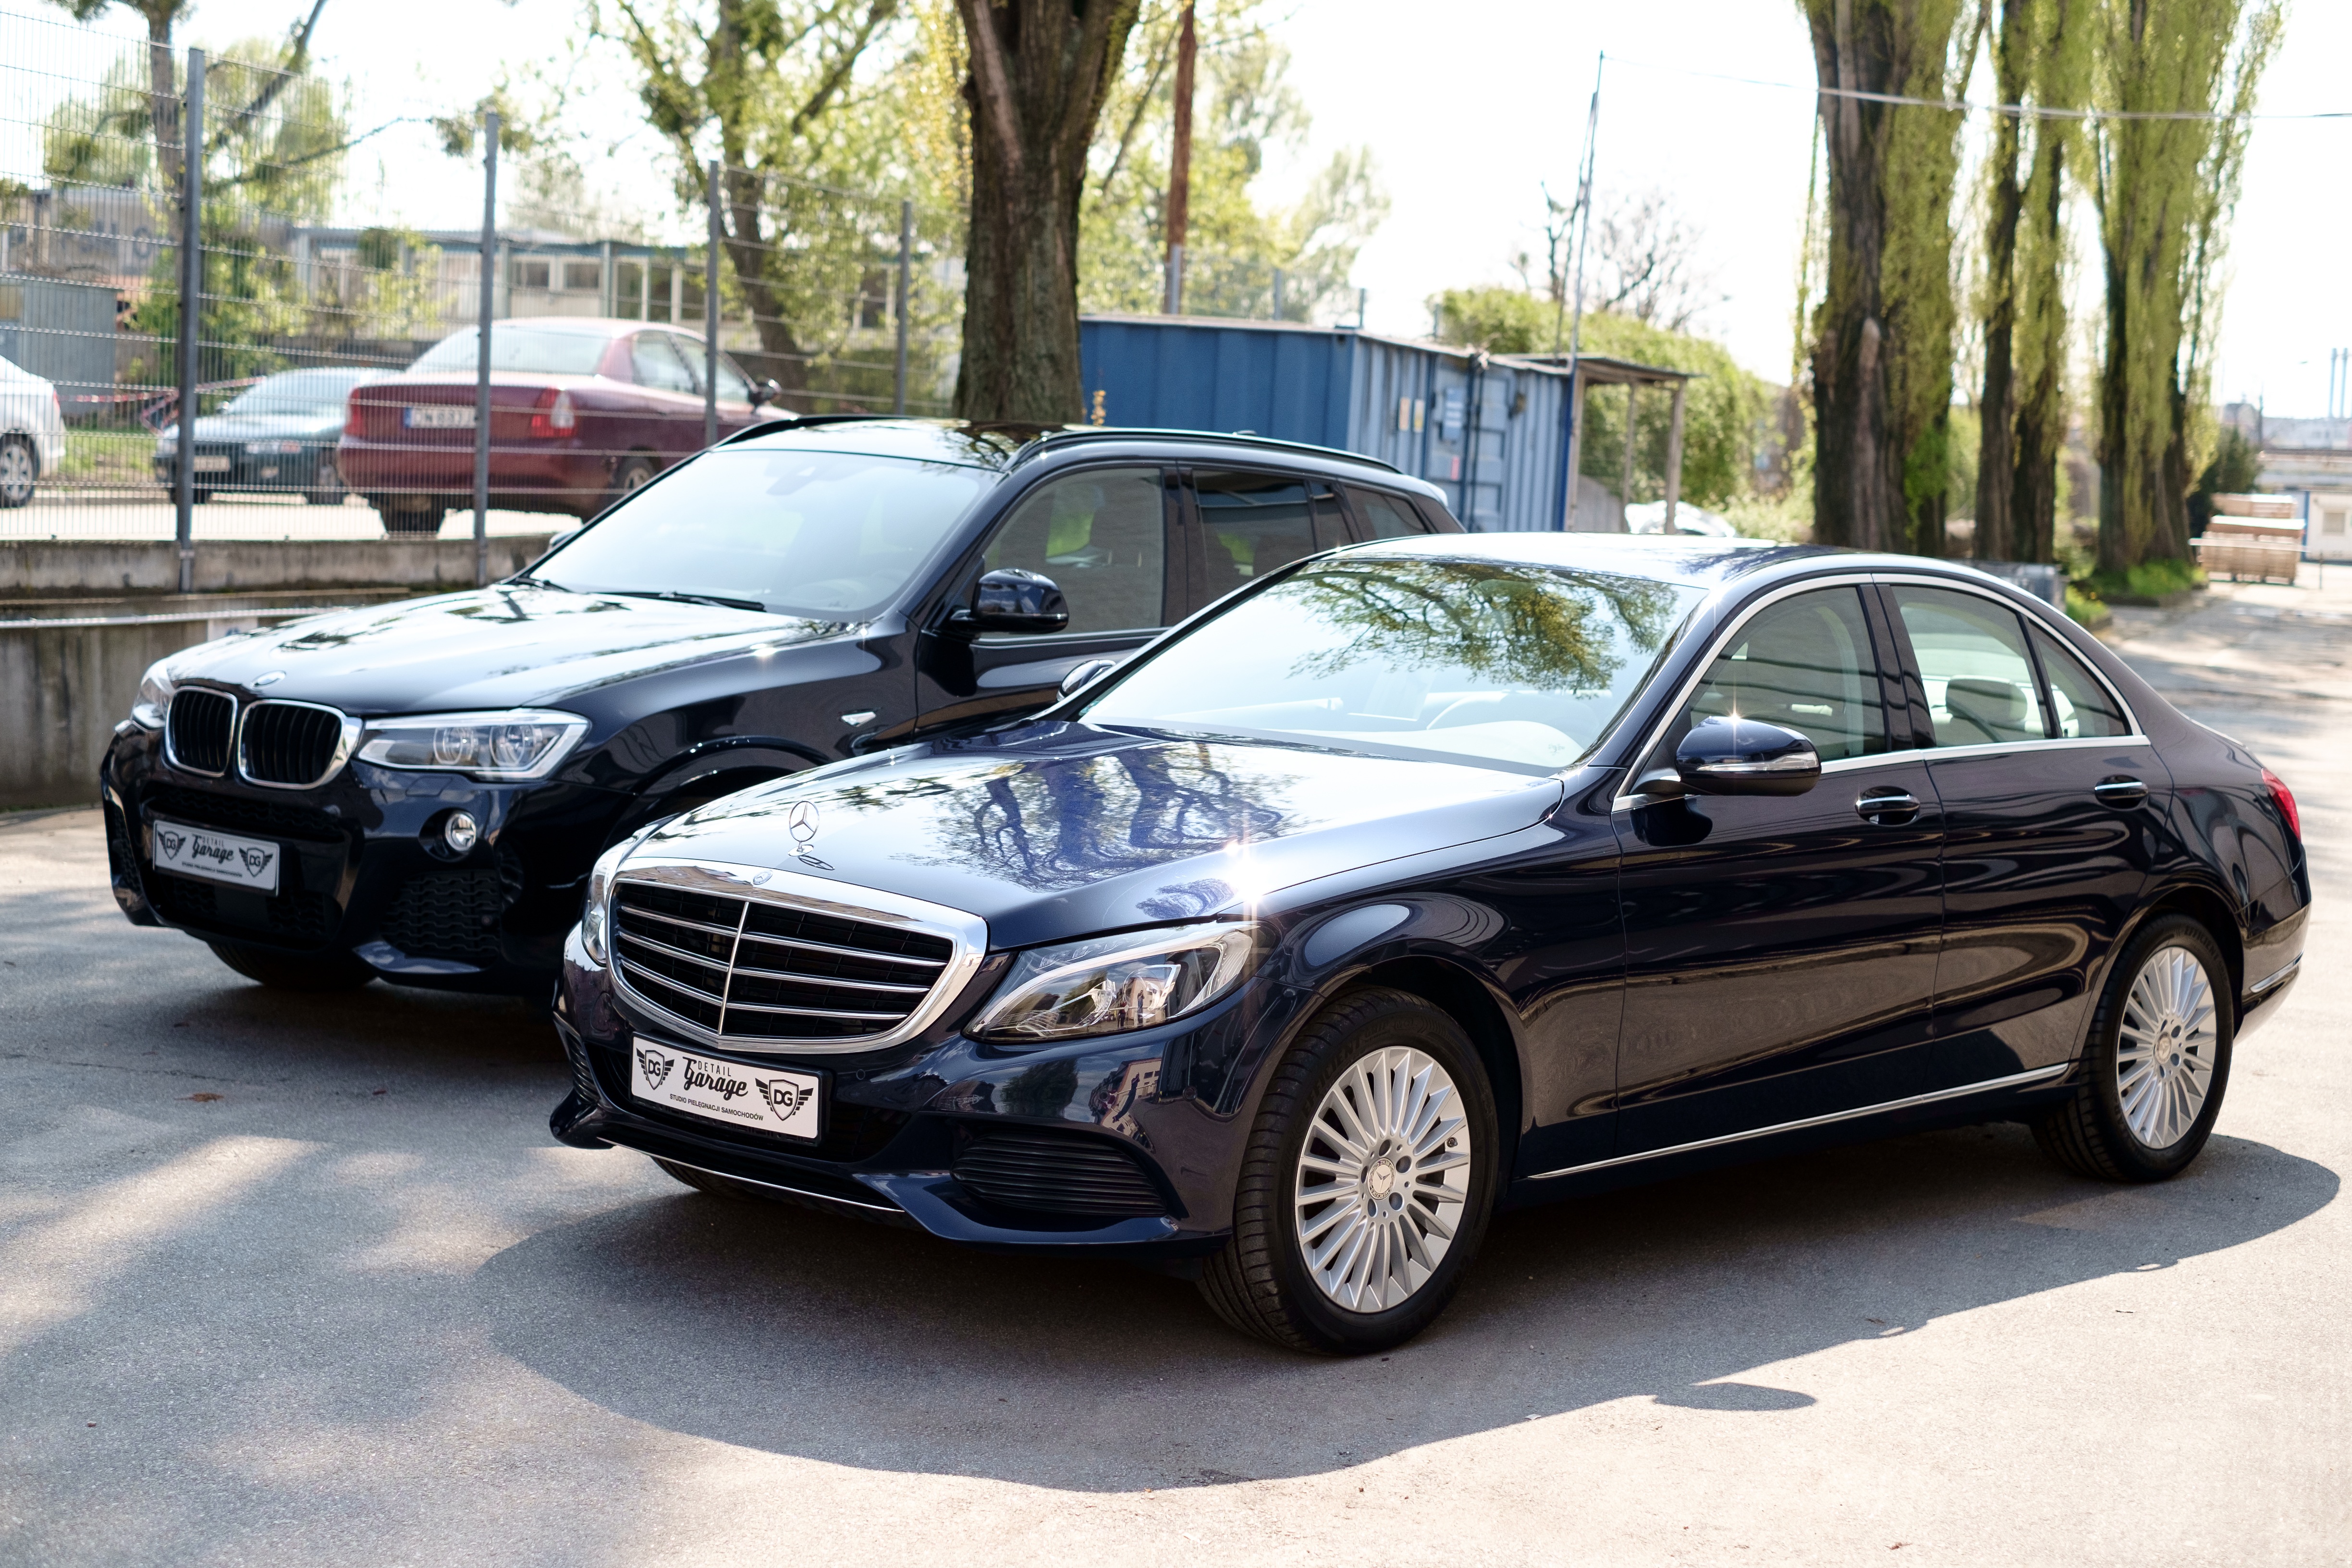
water, technology, road, sport, car, wheel, automobile, transportation, transport, model, vehicle, show, drive, washing, clean, wash, auto, machine, speed, modern, automotive, bumper, power, luxury, design, motor, sedan, new, style, mercedes, bmw, cleaning, service, carwash, mercedes benz, benz, slk, hygiene, car wash, land vehicle, automobile make, automotive exterior, compact car, automotive design, luxury vehicle, family car, executive car, mid size car, mercedes benz s class, mercedes benz e class, mercedes benz w212, mercedes benz c class, x3